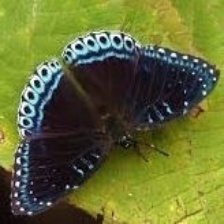
Species: POPINJAY